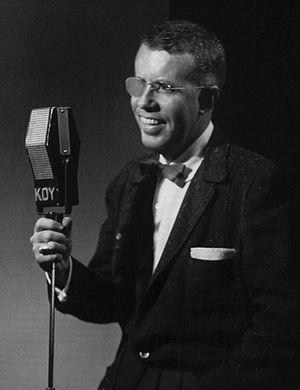
John « Jack » Richard Williams, né le 29 octobre 1909 à Los Angeles et mort le 24 août 1998 à Phoenix était un animateur de radio et un homme politique américain, membre du Parti républicain. Il fut gouverneur de l'Arizona entre 1967 et 1975